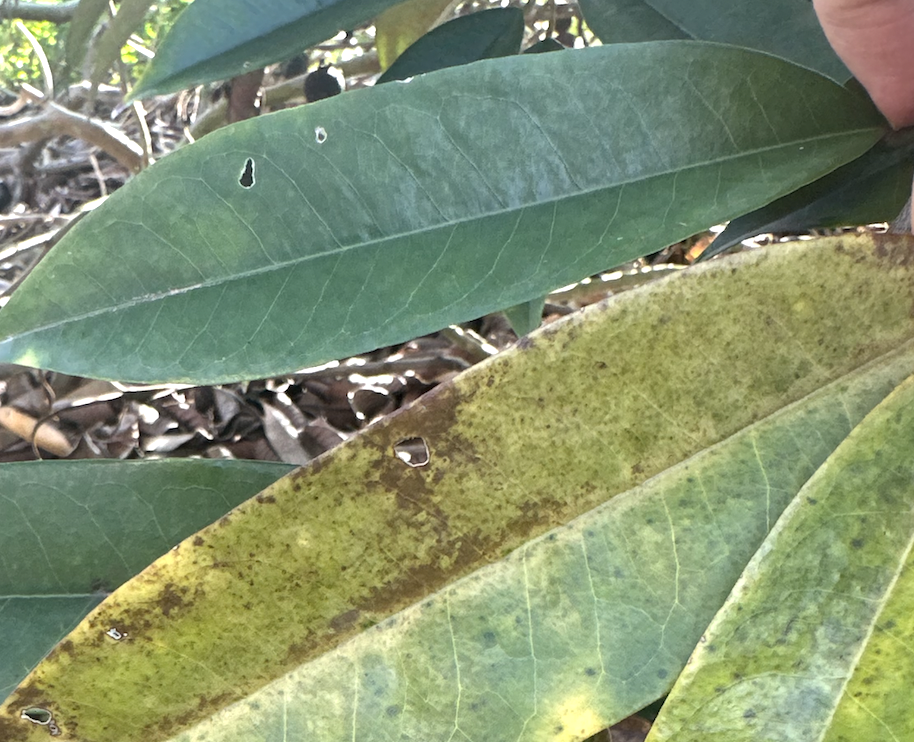
Label: sooty_mold